List of birds of Leicestershire and Rutland

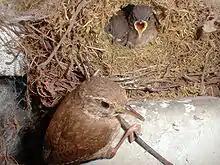
Wren at the nest

A large, diverse family of wading birds. Different lengths of legs and bills enable multiple species to feed in the same habitat, particularly on the coast, without direct competition for food. There are about 89 species worldwide, 32 of which have been recorded in Leicestershire and Rutland.